1284

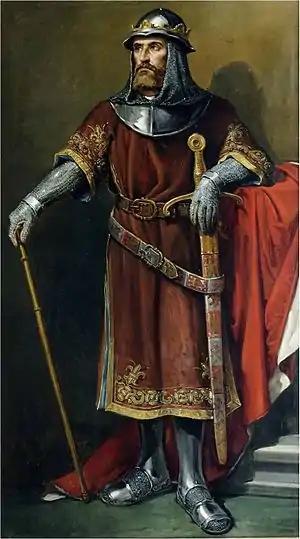
Sancho IV of Castile (1258–1295)

Year 1284 (MCCLXXXIV) was a leap year starting on Saturday of the Julian calendar.